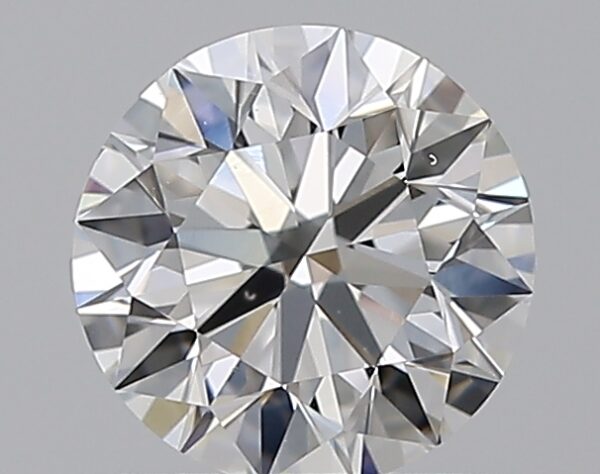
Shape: round
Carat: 0.7
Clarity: VS2
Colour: F
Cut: EX
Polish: EX
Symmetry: EX
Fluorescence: N
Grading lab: GIA
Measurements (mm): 5.63 x 5.66 x 3.54